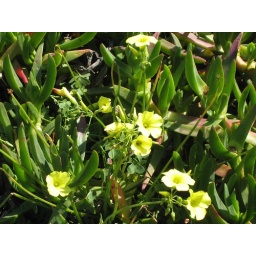
Wild flowers just off the beach in Cayucos.